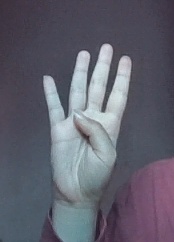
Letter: kaaf